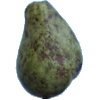
Label: pear_stone